Plaza de las Tres Culturas

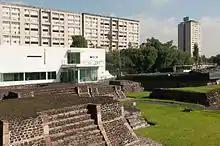
Plaza de las Tres Culturas

The Plaza de las Tres Culturas ("The Three Cultures square") is the main square within the Tlatelolco neighborhood of Mexico City. The name "Three Cultures" is in recognition of the three periods of Mexican history reflected by buildings in the square: pre-Columbian, Spanish colonial, and the independent nation. The square, designed by Mexican architect and urbanist Mario Pani, was completed in 1966.